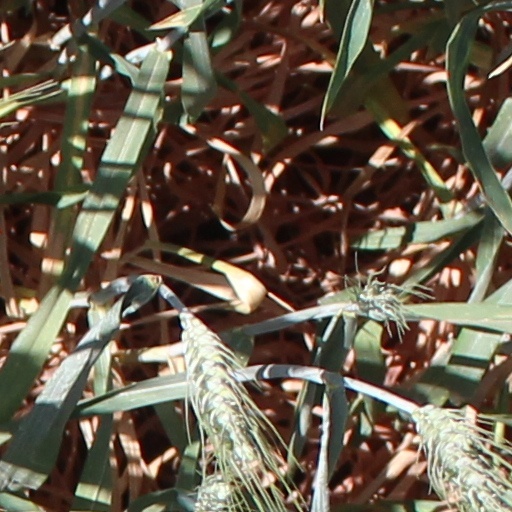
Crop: wheat